Bruce Robinson (baseball)

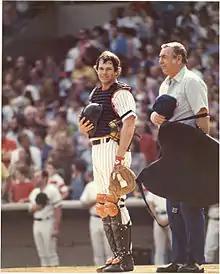
Bruce Robinson at Yankee Stadium

A first-round pick in the 1975 Major League Baseball draft (21st choice overall), Robinson got most of his major league at-bats with the 1978 Oakland Athletics. After batting .299 with 10 home runs and 73 RBI in 102 games with the Vancouver Canadians in 1978, he received a mid-August call-up to the Major League club and hit .250 in 88 plate appearances over the final 28 games of the season.